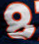
Number: 8